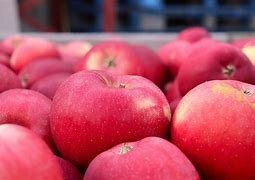
Label: apple